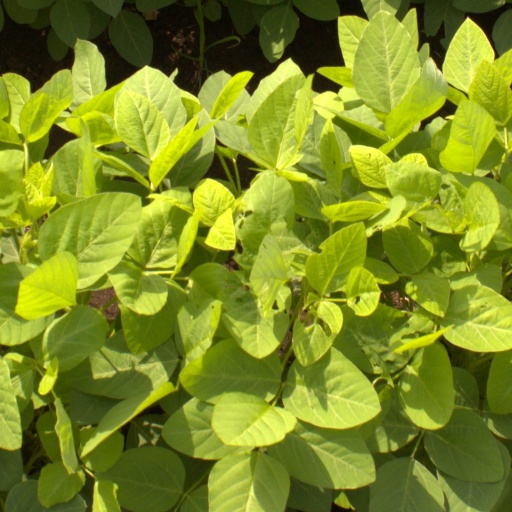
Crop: soybean